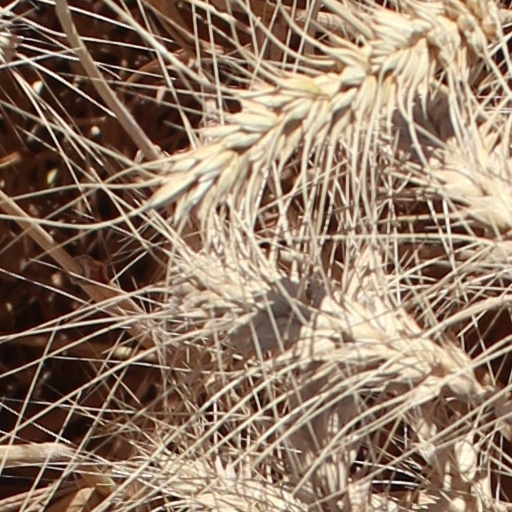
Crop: wheat